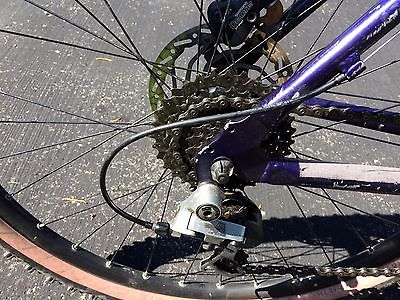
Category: bicycle